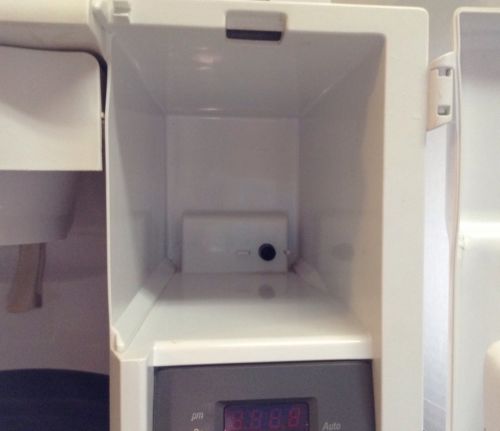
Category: coffee maker